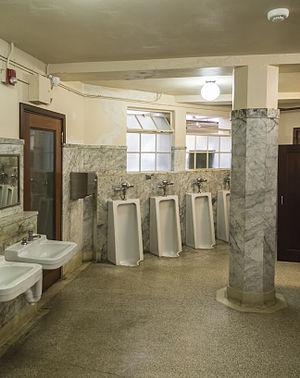
Les toilettes des hommes à Vista House, Crown Point, Oregon, États-Unis